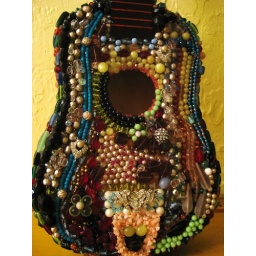
2 foot guitar covered in vintage jewelry and glass beads